George Wiedemann

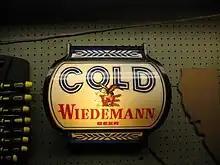
Bohemian Style Special Beer.

Wiedemann was born in Eisenach, Germany, in about 1833. He came to the United States as a young man in 1854. first finding work in the brewing industry in New York, Louisville, and Cincinnati. He moved to Newport, Kentucky, in 1870. He was the founder of the George Wiedemann Brewing Company, which became Kentucky's largest brewery. It was located at 601 Columbia Street in